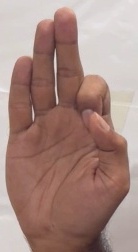
ASL sign: F